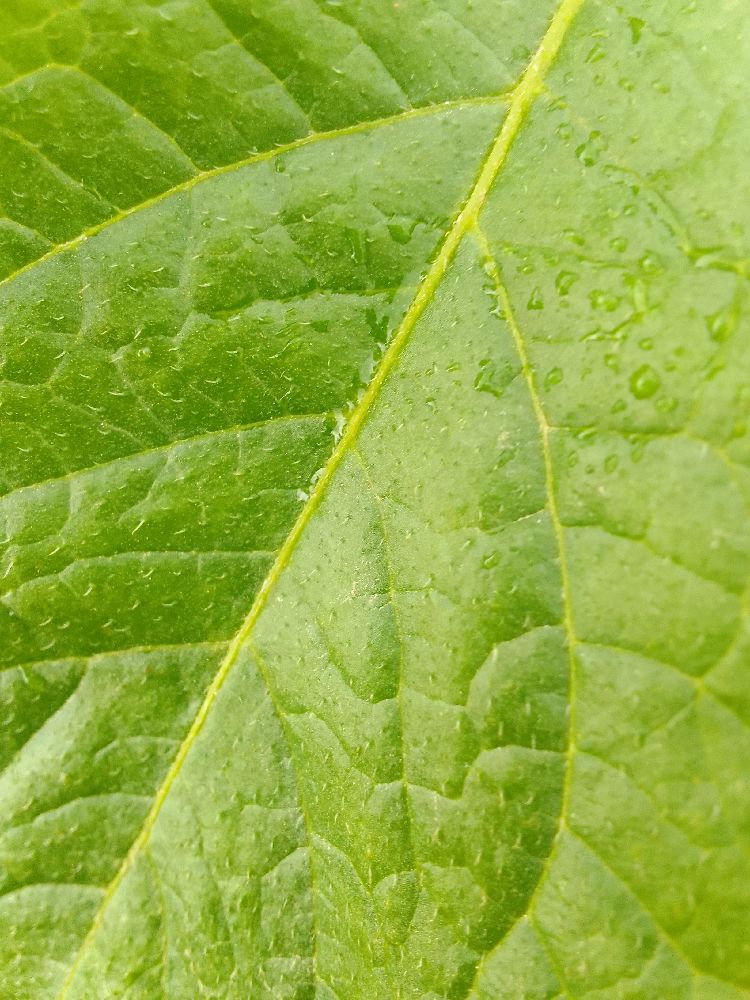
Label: Healthy